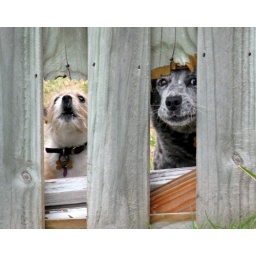
Conveniently positioned holes in the fence provide a window for each dog.